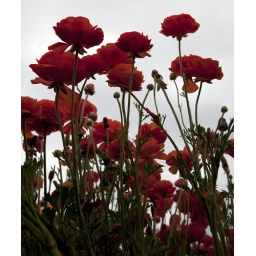
Ranunculus against a gray sky